Dream yoga

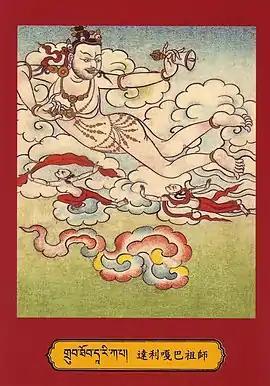
Darikapa, 9th-century Buddhist mahasiddha. After achieving the ability to lucid dream, a common first stage is attempting to fly in the dream.

Dream yoga or milam ("svapnadarśanayoga")—the Yoga of the Dream State—is a suite of advanced tantric sadhana of the entwined Mantrayana lineages of Dzogchen (Nyingmapa, Ngagpa, Mahasiddha, Kagyu and Bönpo). Dream yoga consists of tantric processes and techniques within the trance Bardos of Dream and Sleep Six Dharmas of Naropa.